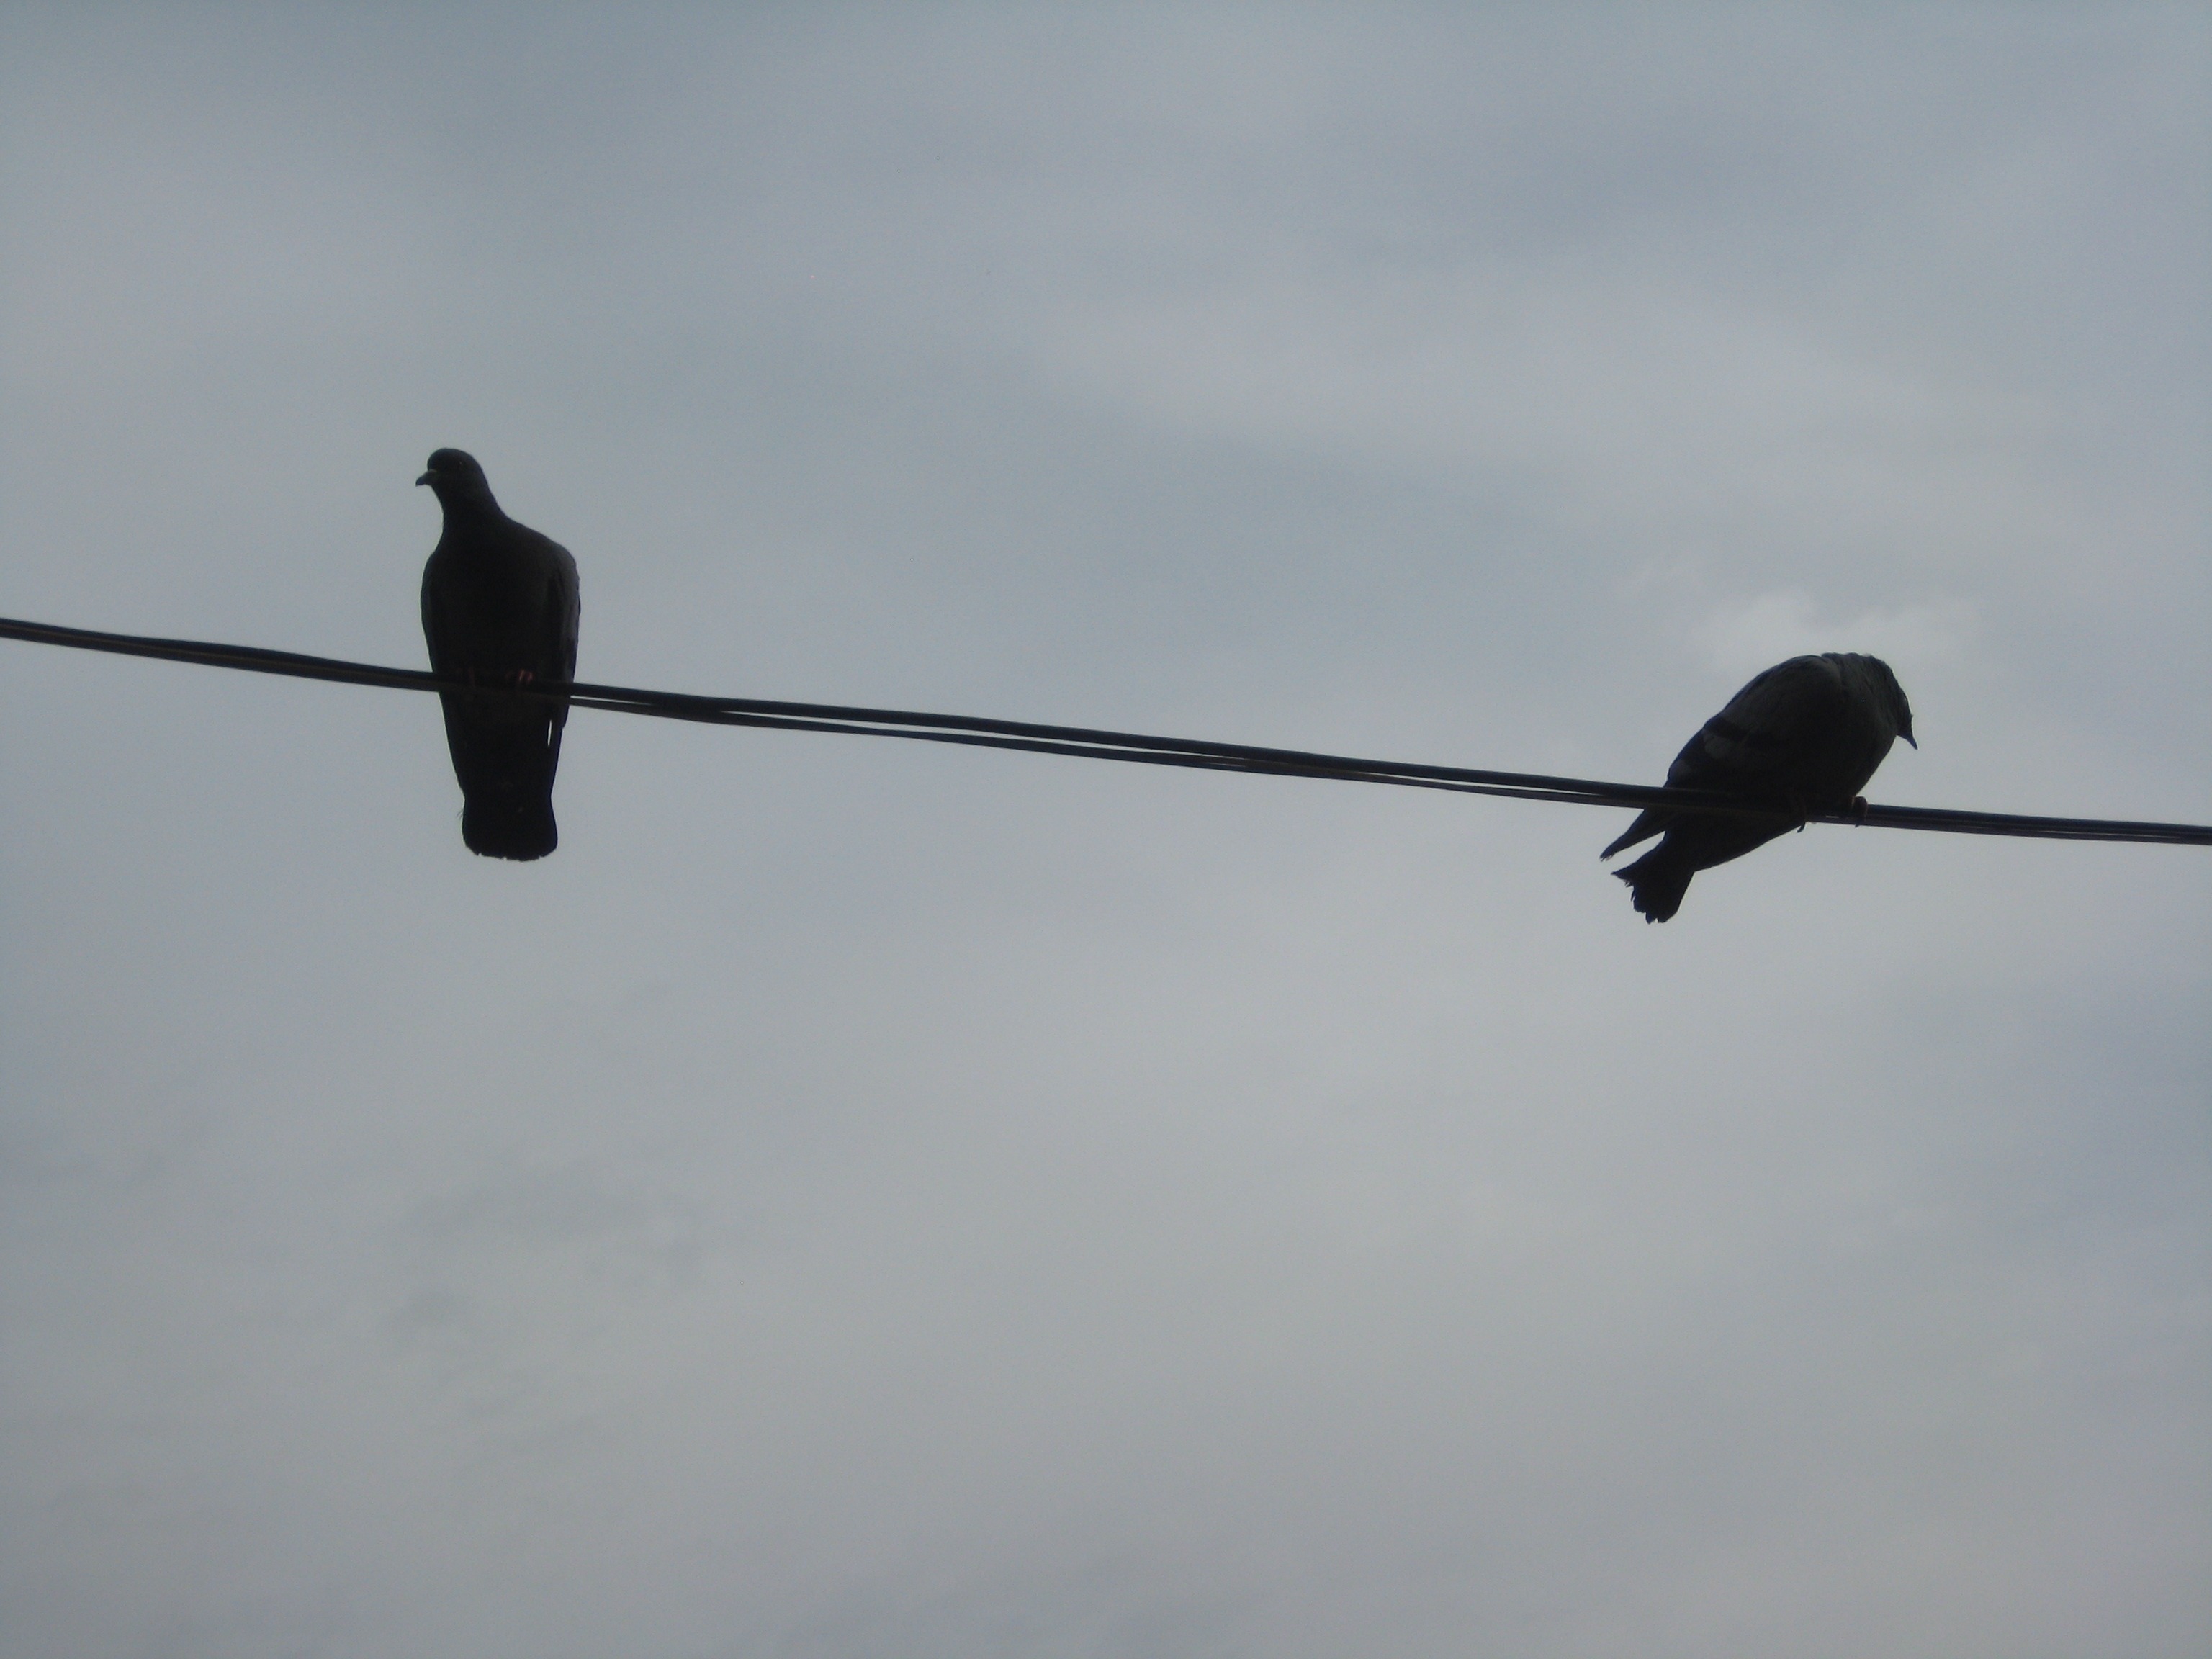
outdoor, bird, wing, wildlife, wild, beak, biology, flight, perch, rest, feather, avian, fauna, ornithology, birds, zoology, dove, raven, sparrow, birdwatching, species, swallow, perching bird, bird on a wire